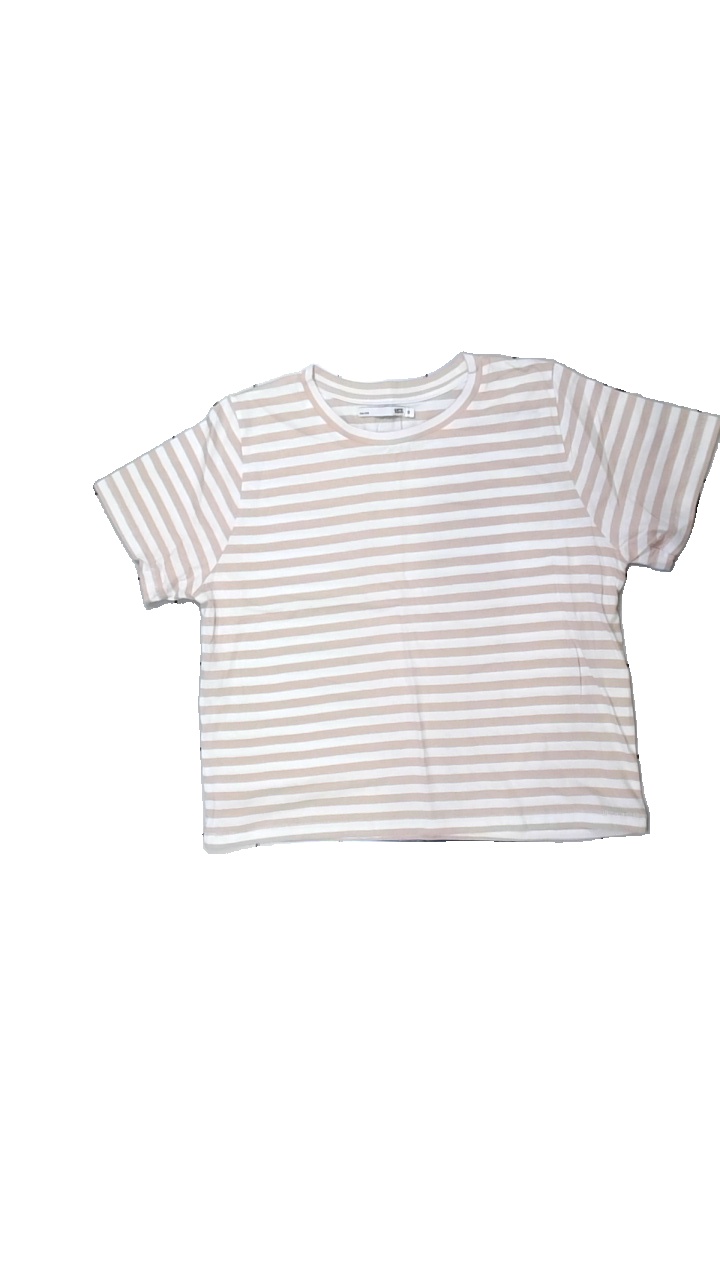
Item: T-shirt (Ladies)
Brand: Lager 157
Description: randig t-shirt, luktar lite
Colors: White, Pink
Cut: Regular
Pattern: Striped
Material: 100% cotton
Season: All
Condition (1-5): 4
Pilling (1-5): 5
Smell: Minor
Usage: Reuse
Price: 50-100